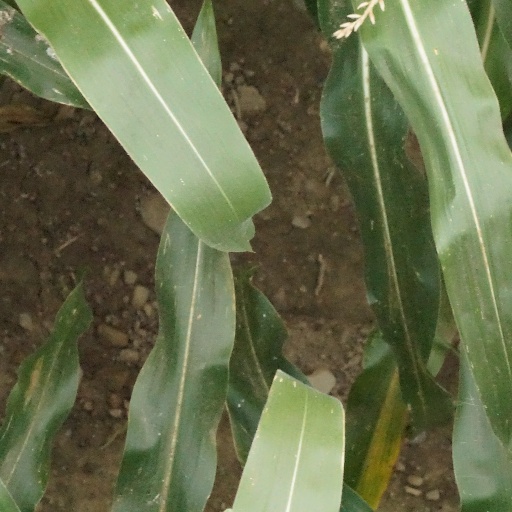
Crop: maize; corn